Penei Sewell

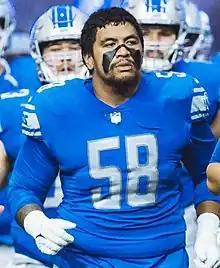
Sewell with the Detroit Lions in 2022

Penei Sewell (born October 9, 2000) is an American Samoan professional football offensive tackle for the Detroit Lions of the National Football League (NFL). He played college football for the Oregon Ducks, winning the Outland and Morris trophies in 2019.